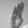
ASL letter: B